Jones's van (Dad's Army)

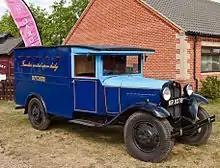
The Ford Model AA used in the 1971 film

Jones's van made its screen debut in "Dad's Army" on 11 September 1969 in the episode "The Armoured Might of Lance Corporal Jones", the first in the series to be made in colour (the episode "Branded" was the first to be transmitted in colour). The van continued to make regular appearances until the series ended in 1977.